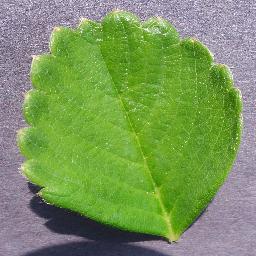
Label: Strawberry___healthy